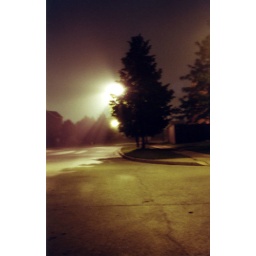
Light from a street lamp being strongly diffused by dense fog